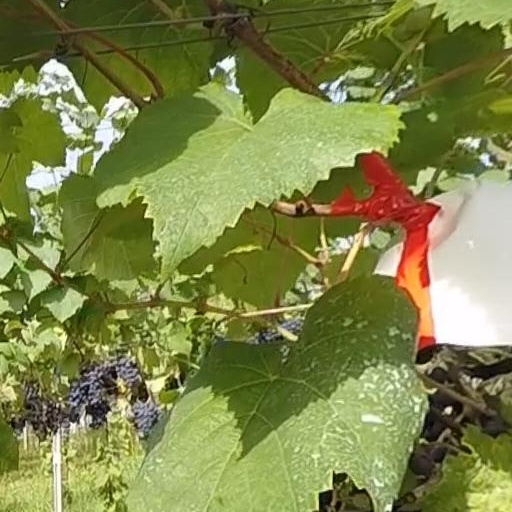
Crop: grape